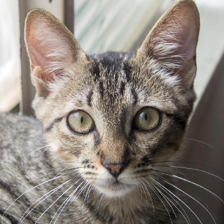
Label: animals